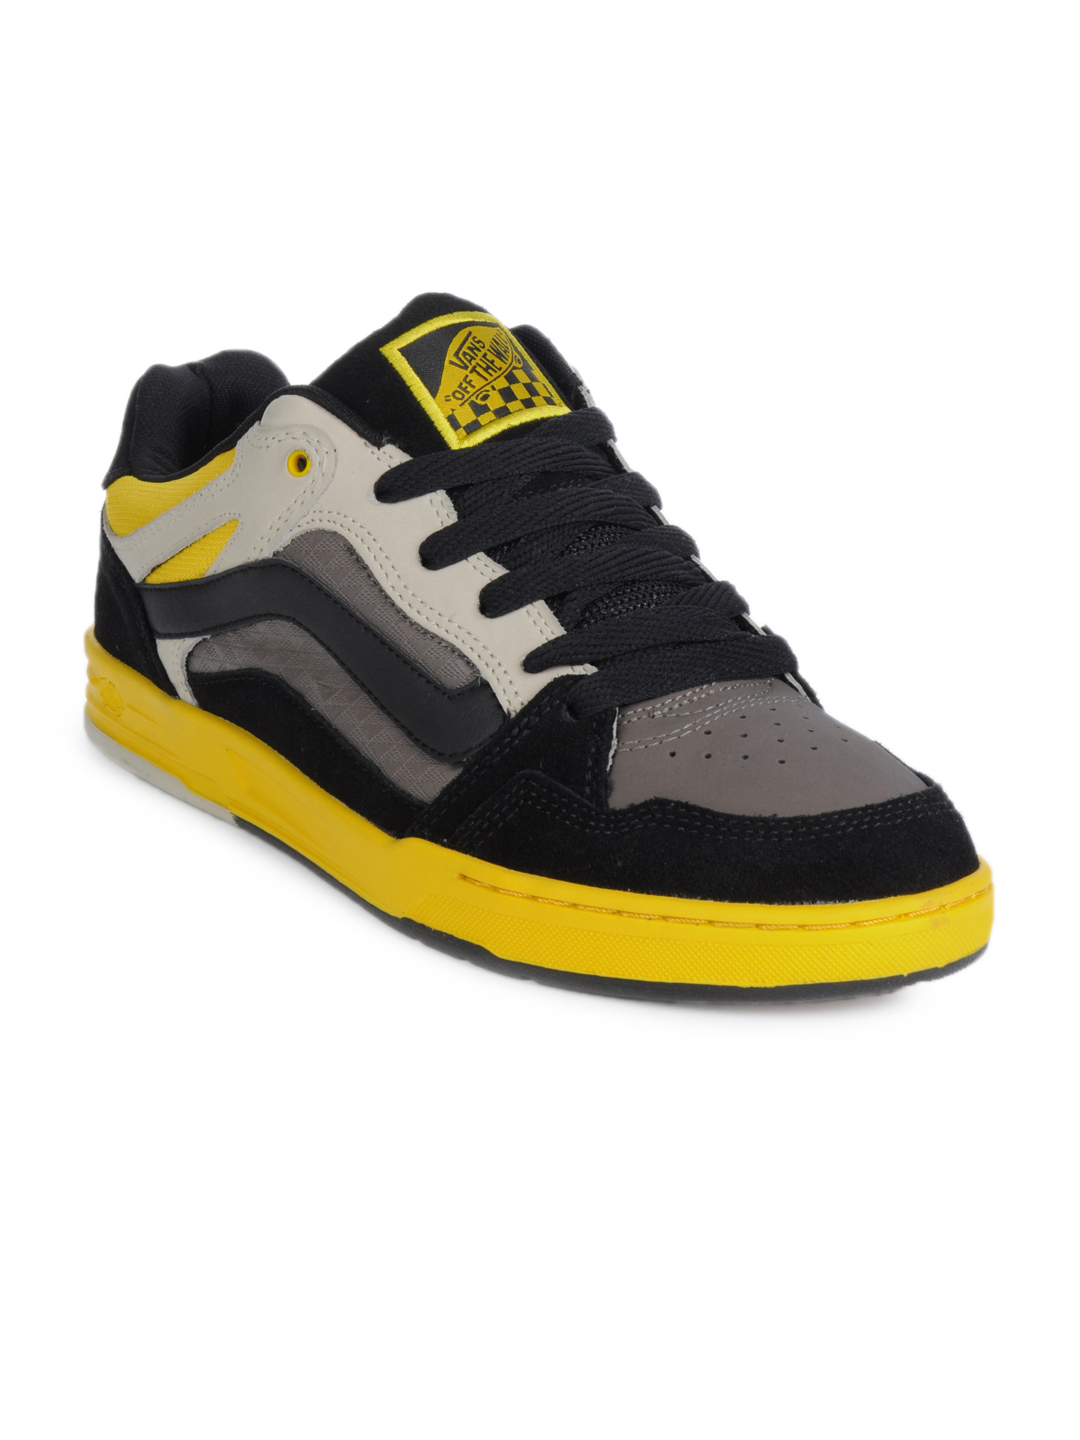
Vans Men Desurgent Black Shoes
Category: Footwear / Shoes / Casual Shoes
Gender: Men
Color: Black
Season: Summer 2012
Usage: Casual